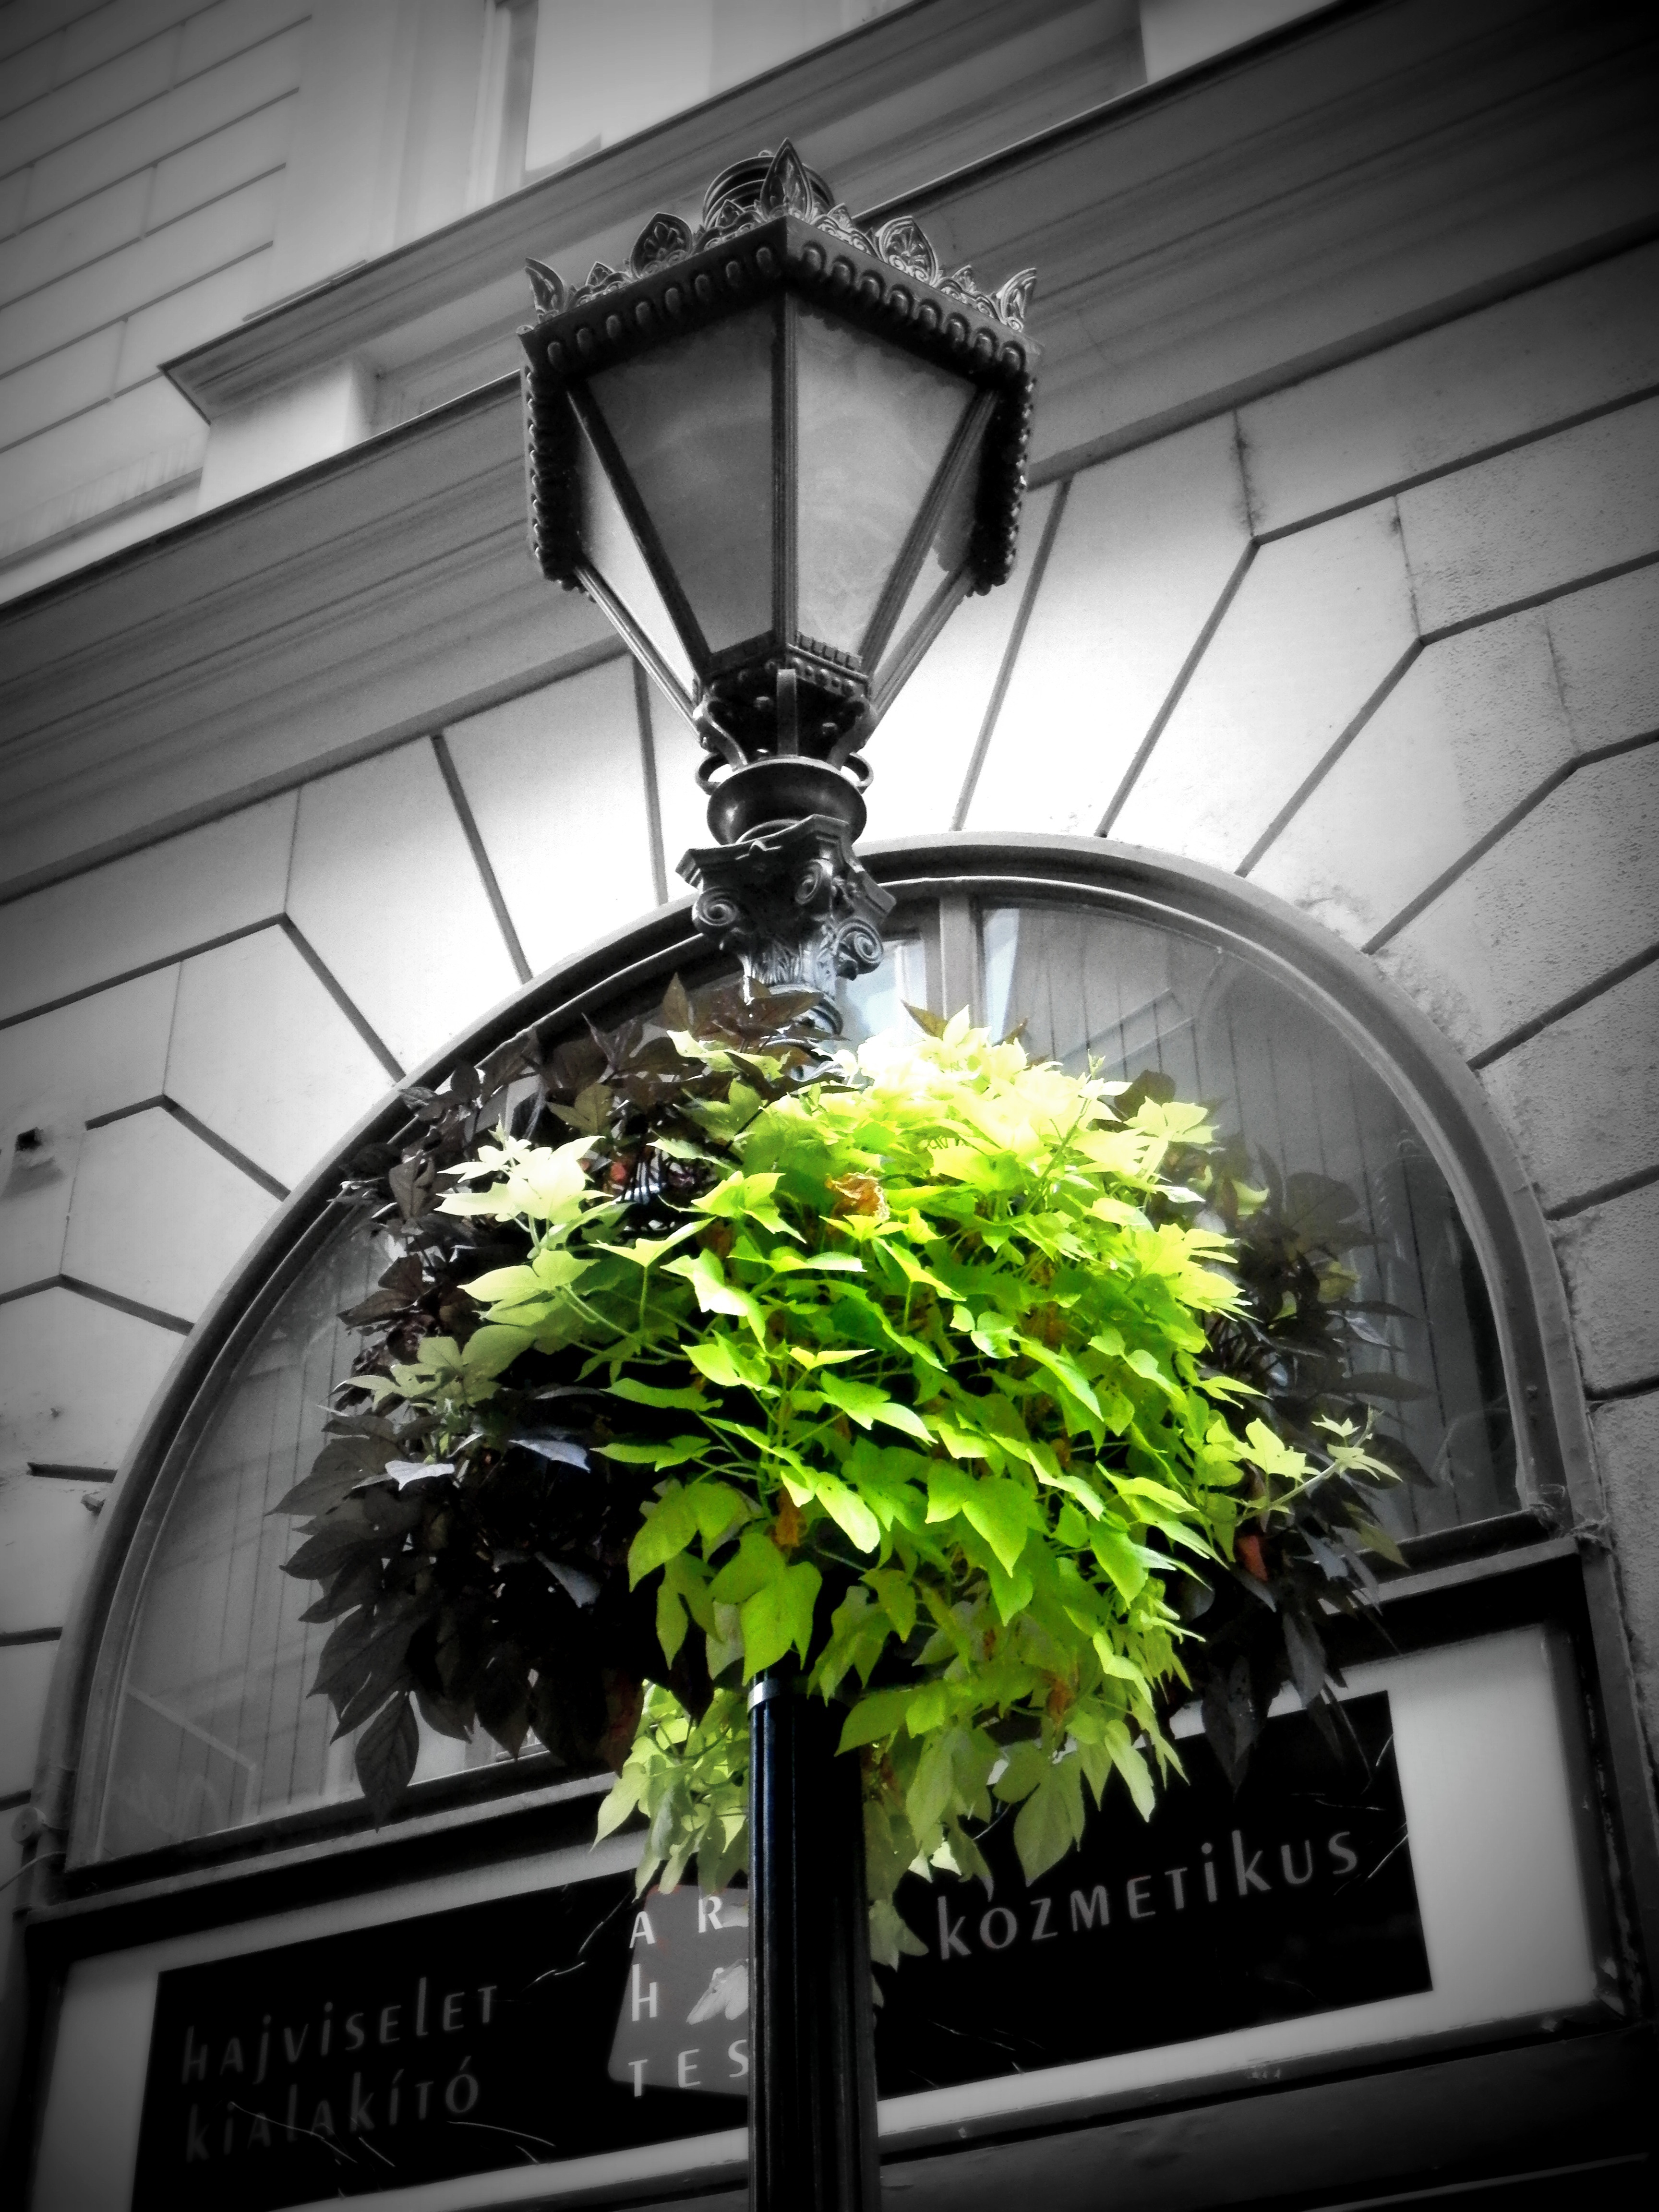
light, black and white, white, flower, window, green, lamp, black, monochrome, lighting, budapest, monochrome photography